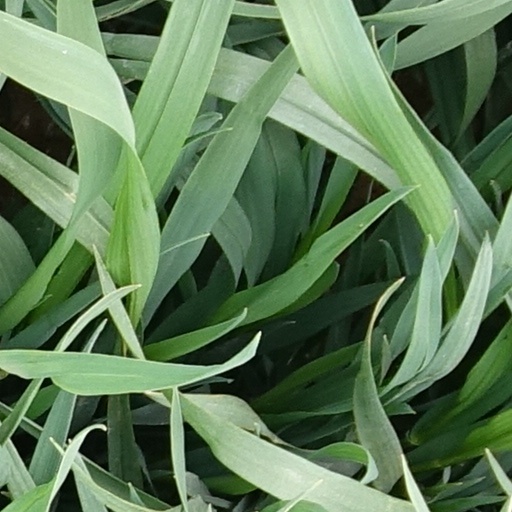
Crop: wheat